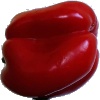
Label: Pepper Red 1